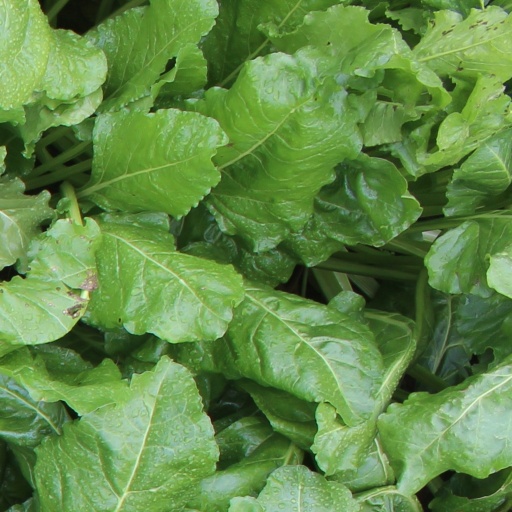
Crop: sugar beet